Harbilt Electric Trucks

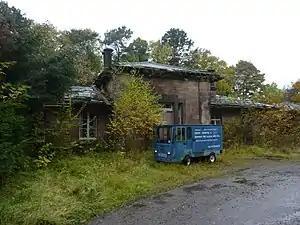
A later Harbilt vehicle, formerly of King's College Hospital, London, registration number E312 BGN (1987–88), abandoned outside the disused Wingfield station in Derbyshire.

The Crosby Valve and Engineering Co Ltd took over the Market Harborough Construction Company in 1959. Crosby was a European offshoot of an American company, which was based in Wembley, north west London. They were particularly interested in the industrial machining capacity which Harbilt had. Although they had administrative offices in the West End of London, enquiries about electric vehicles were still channelled to Market Harborough, and the Harbilt trade mark was retained. British Steel Piling (BSP), who were based in Claydon near Ipswich announced in December 1971 that they would be buying the Crosby Valve group for £1.8 million. T F Croxall was appointed as the new Chief Executive of the Crosby Valves and Harborough Construction part of the business in 1973. BSP changed their name to Edward Le Pas in the same year.